Foolishness for Christ

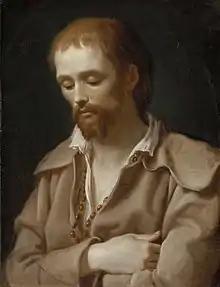
Benedict Joseph Labre

In Western Christianity there have been several saints who lived lives that were rather eccentric and seemingly foolish. Among the earliest of them was St. Nicholas of Trani, a young homeless man who died in 1094 AD. He apparently never stopped repeating the phrase 'Kyrie Eleison' and behaved foolishly. Similarly Blessed Peter of Foligno lived in voluntary poverty and was deemed crazy.